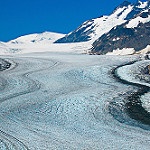
Scene: Outdoor